Shuangpai Yangming National Forestry Park

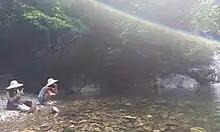
Mount Yangming

The Yangming Mountains, historically known as "Yanghe Mountains" (陽和山), are a group of mountains located in Yongzhou, southwestern Hunan, also the series of mountains of Dupang Range. The mountains lie east of the Xiao River, The main range of the mountains are located in the northeastern Shuangpai County, its branches stretch to Lingling, Qiyang and Ningyuan counties. The Yangming Mountains are the location of "Wangfotai Peak" (望佛台), which at is the highest point in the county of Shuangpai. It is home of Yangmingshan National Forest Park.